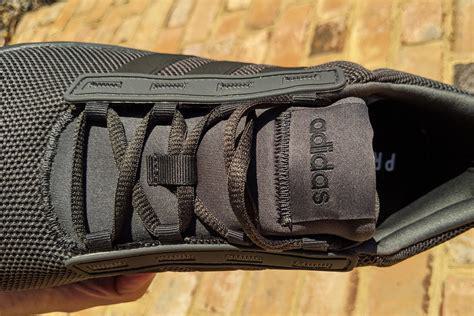
Brand: Adidas
Model: Racer TR21